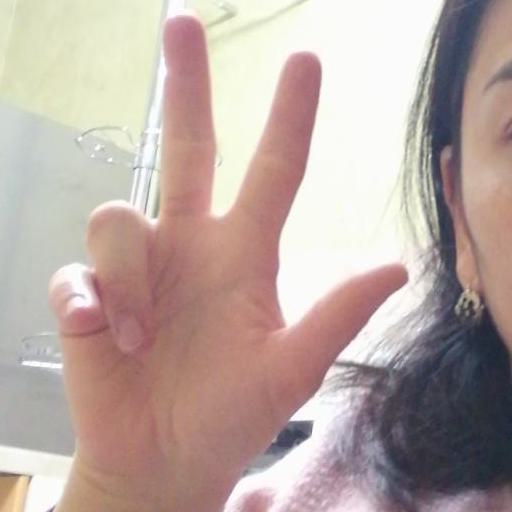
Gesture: three2